Valdepeñas

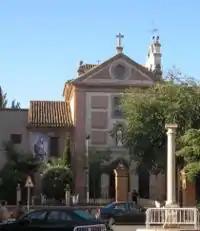
Trinitarians Convent (16th century).

By order of Queen Berenguela of Castile and after the battle of Las Navas de Tolosa in 1212, settlers of several villages (Aberturas, Corral Rubio de Jabalón, Santa María de las Flores and Castilnuevo) moved to the area around the present Church of the Assumption, which had been an old castle.